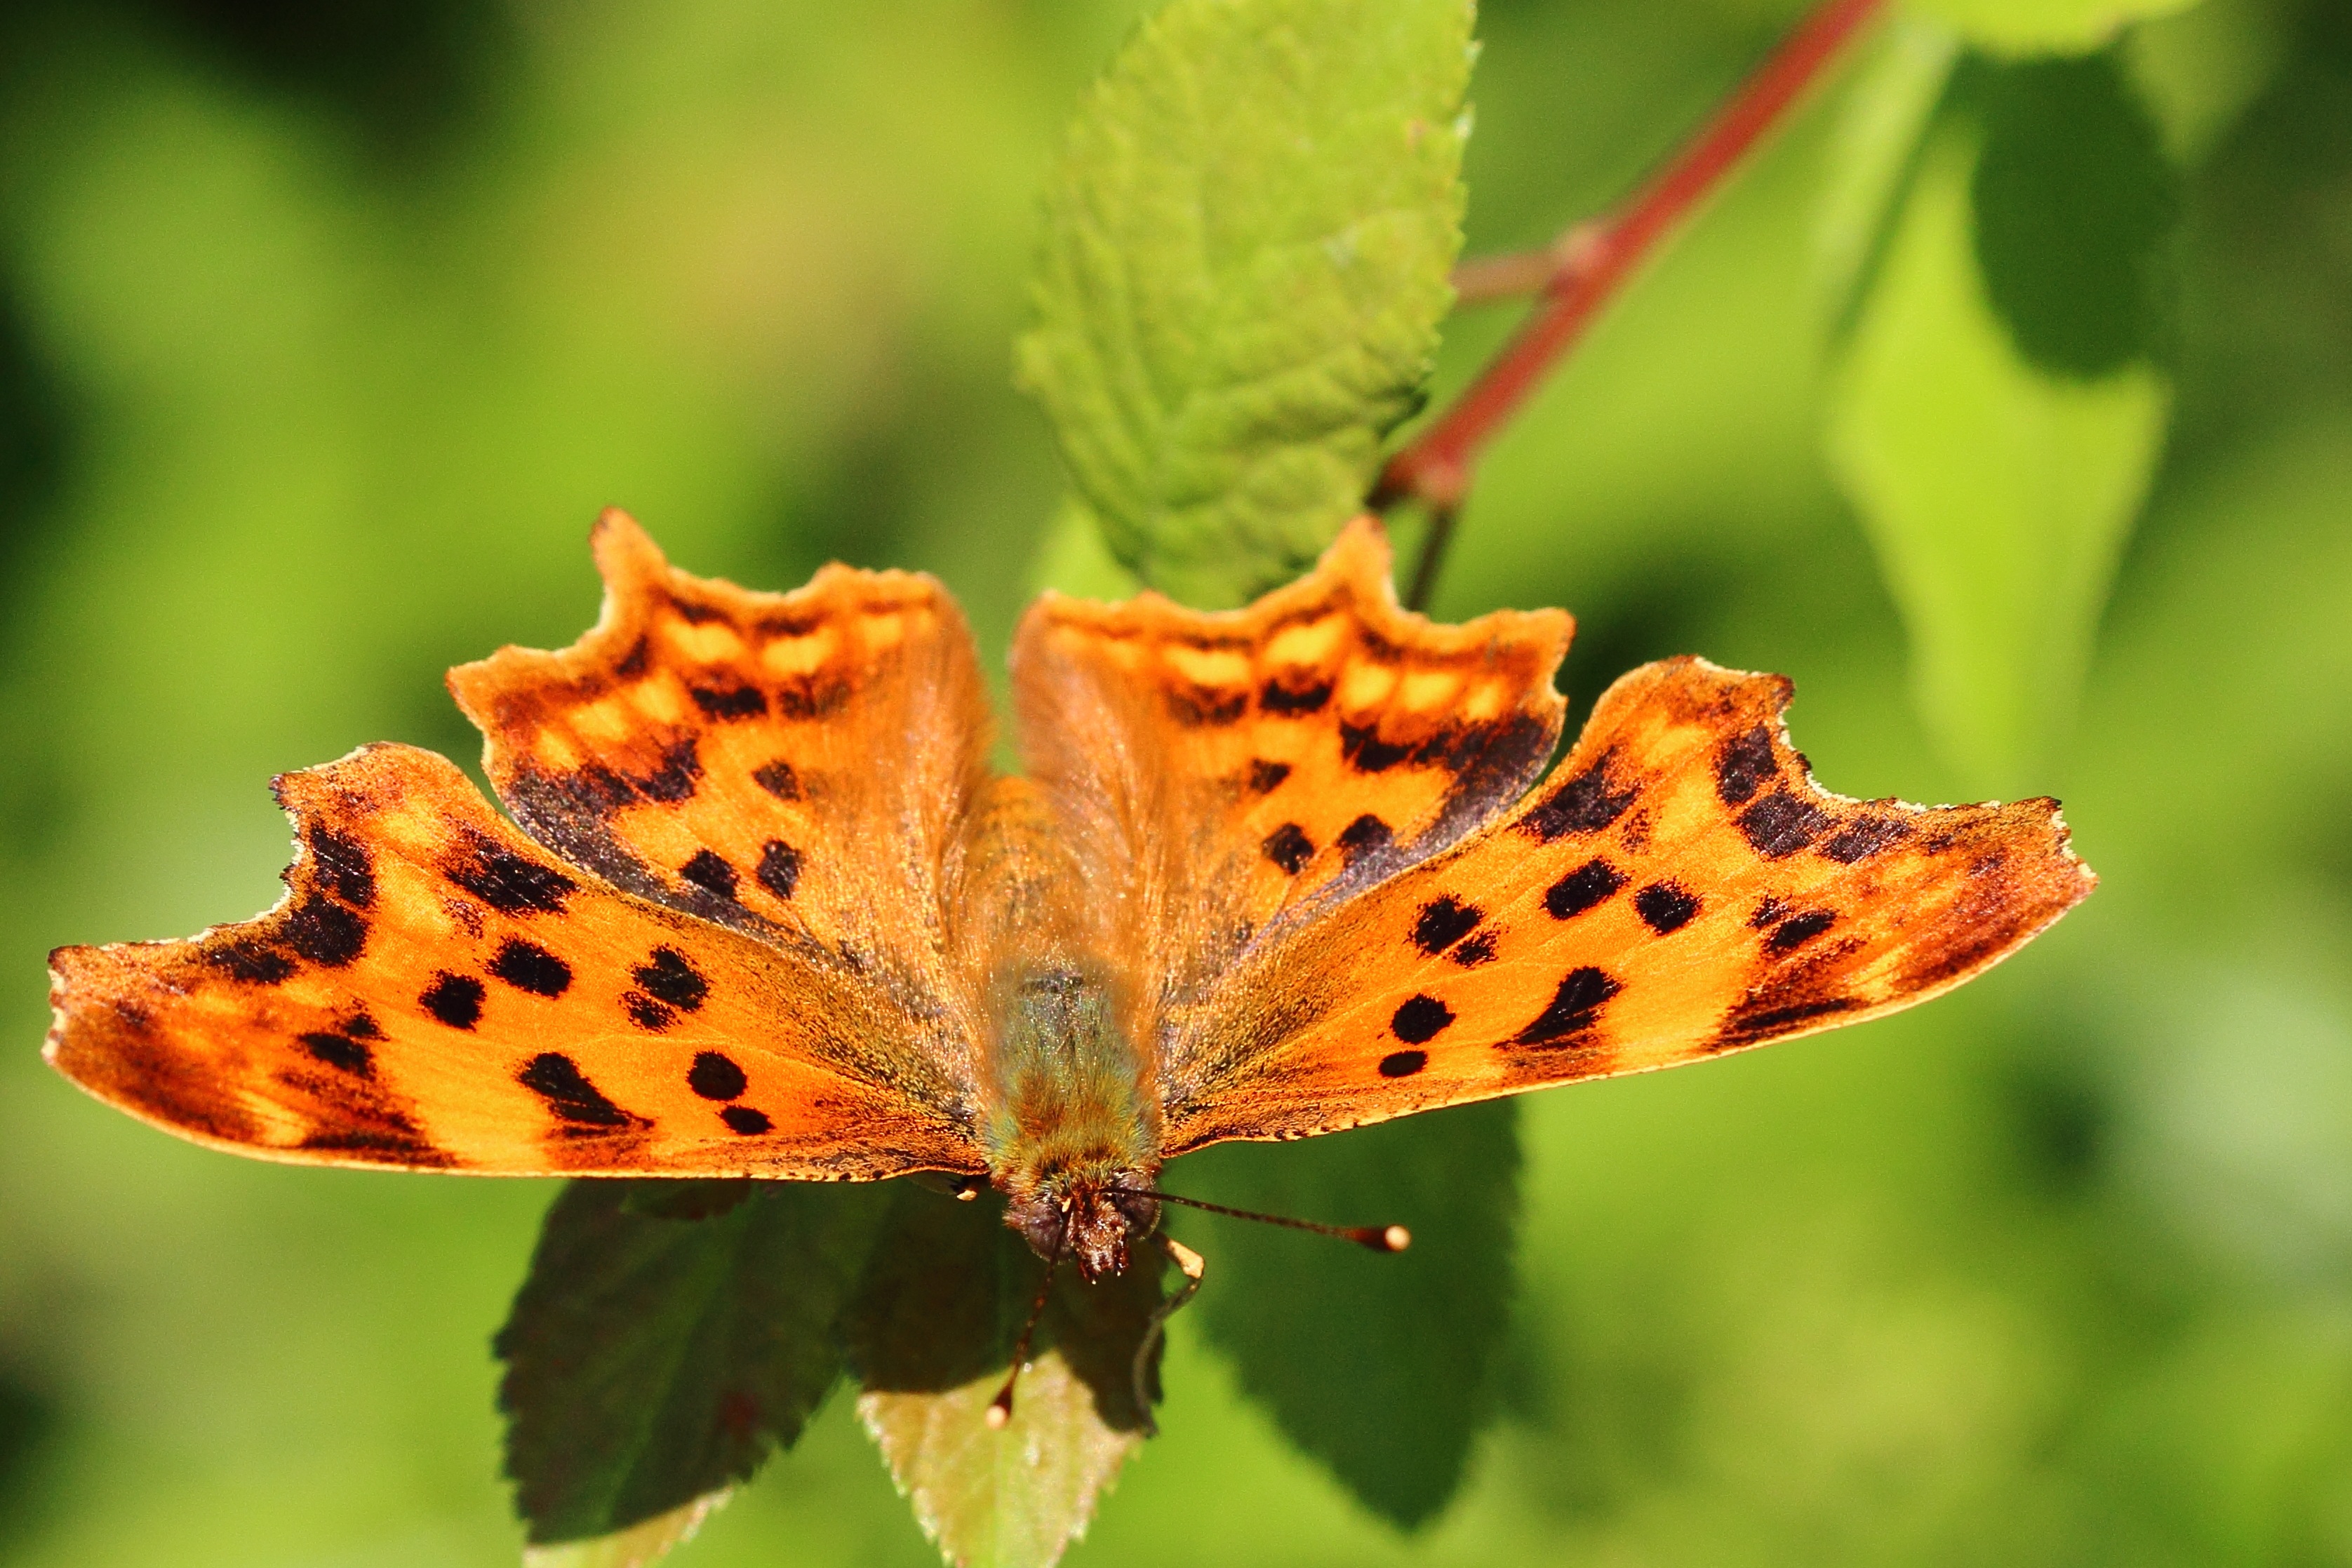
nature, plant, photography, leaf, flower, petal, insect, macro, autumn, botany, butterfly, colorful, close, flora, fauna, invertebrate, wildflower, close up, nectar, macro photography, edge of the woods, edelfalter, pollinator, c falter, moths and butterflies, lycaenid, colias